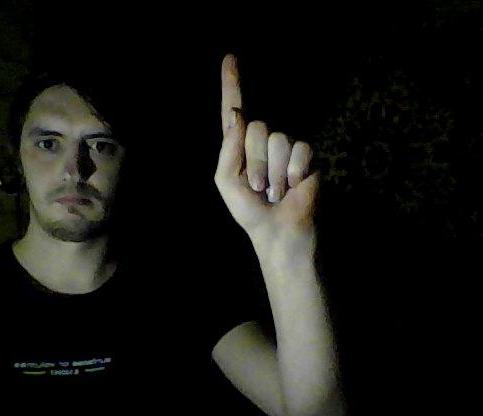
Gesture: one